Bar-X

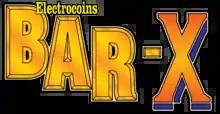
Bar-X branding

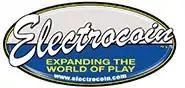
Electrocoin logo

Bar-X is an amusement with prize (AWP) model of slot machine created in 1981 by Electrocoin, a company founded in 1976.